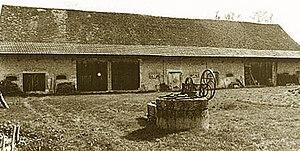
Dampierre-en-Bresse est une commune française située dans le département de Saône-et-Loire en région Bourgogne-Franche-Comté.